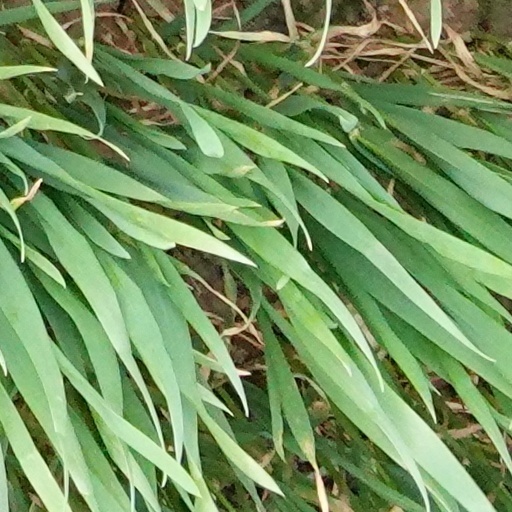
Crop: wheat